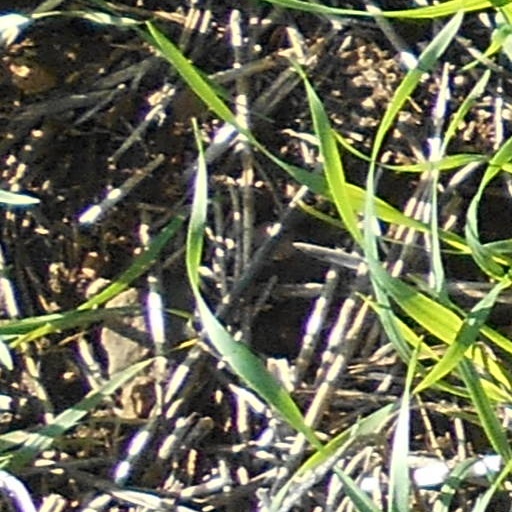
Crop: wheat